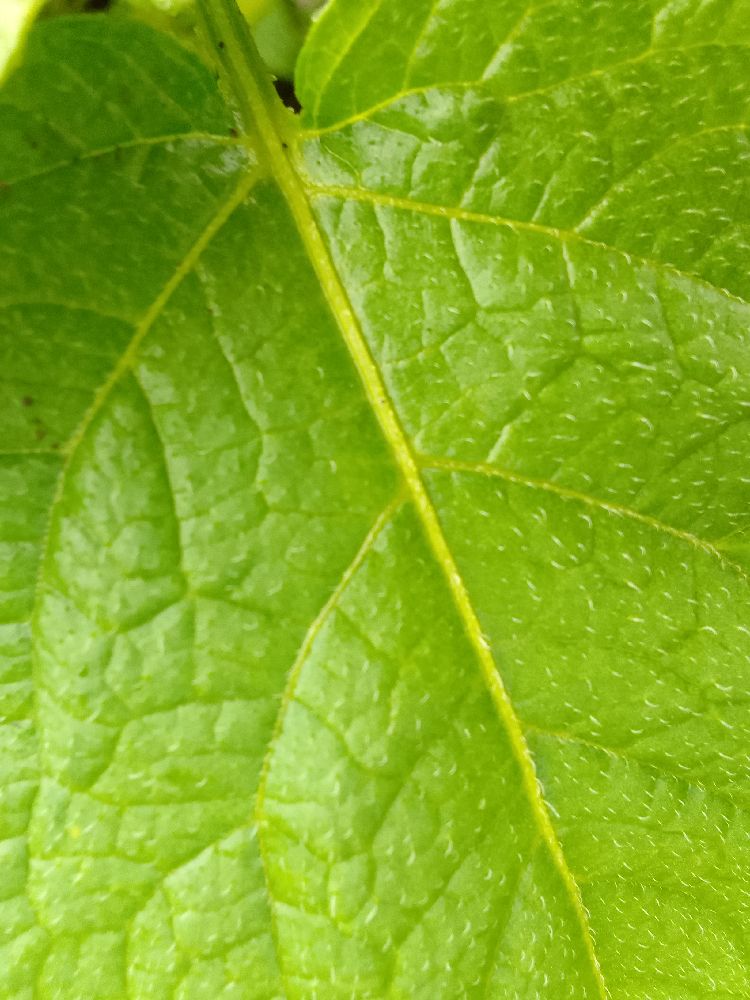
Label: Healthy